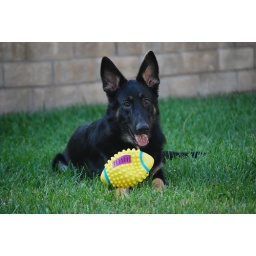
Liesl laying down in the grass in the backyard and posing with her ball after running around and playing.